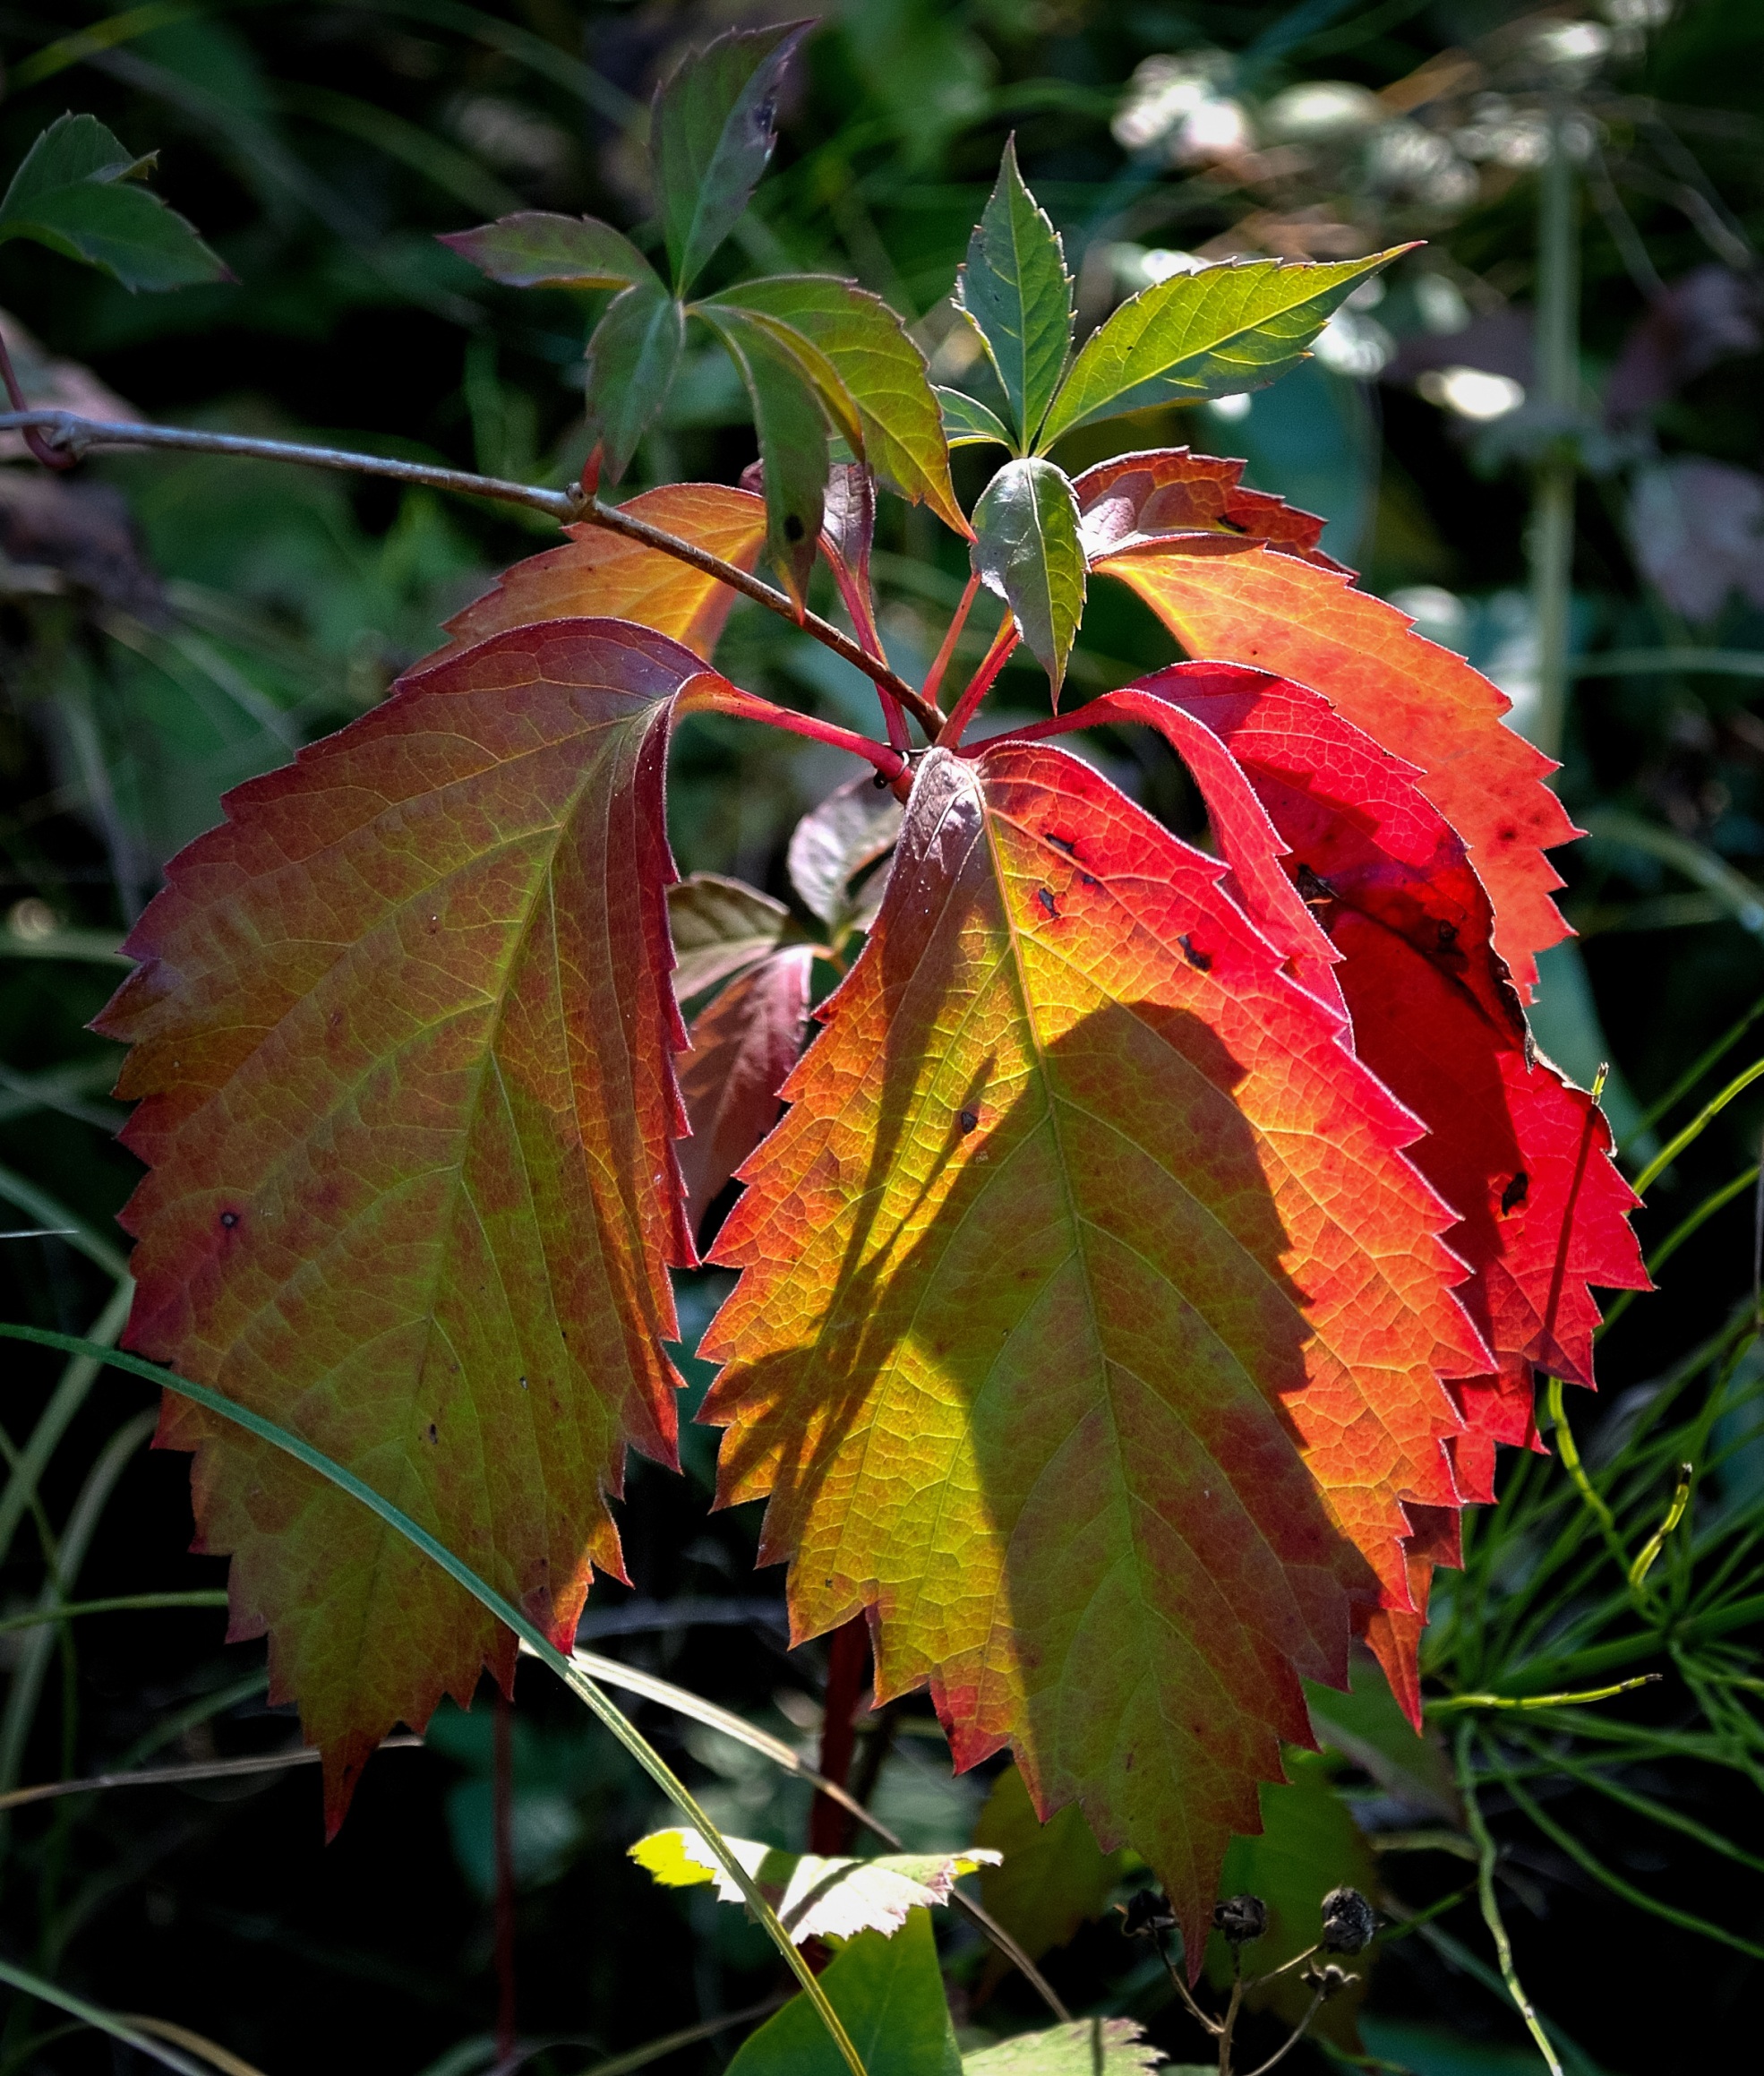
tree, nature, branch, plant, leaf, fall, flower, red, autumn, botany, yellow, flora, season, maple tree, shrub, seasonal, october, flowering plant, woody plant, land plant